Sloat-Horn-Rossell House

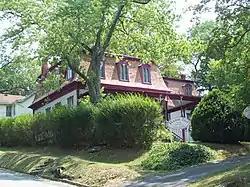
Sloat-Horn-Rossell House, July 2011

Sloat-Horn-Rossell House, also known as "The Manor," is a historic home located at Berkeley Springs, Morgan County, West Virginia. It was built in 1879, and is a large two-story Second Empire style dwelling with board-and-batten siding. It is roughly L-shaped consisting of a roughly square main unit and a smaller rectangular kitchen and servant quarter extension.